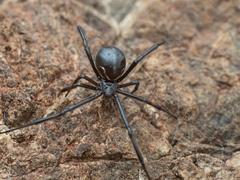
Species: Lactrodectus_hesperus